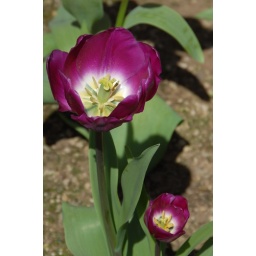
A pair of flowers in a flower bed near the Willamette River.